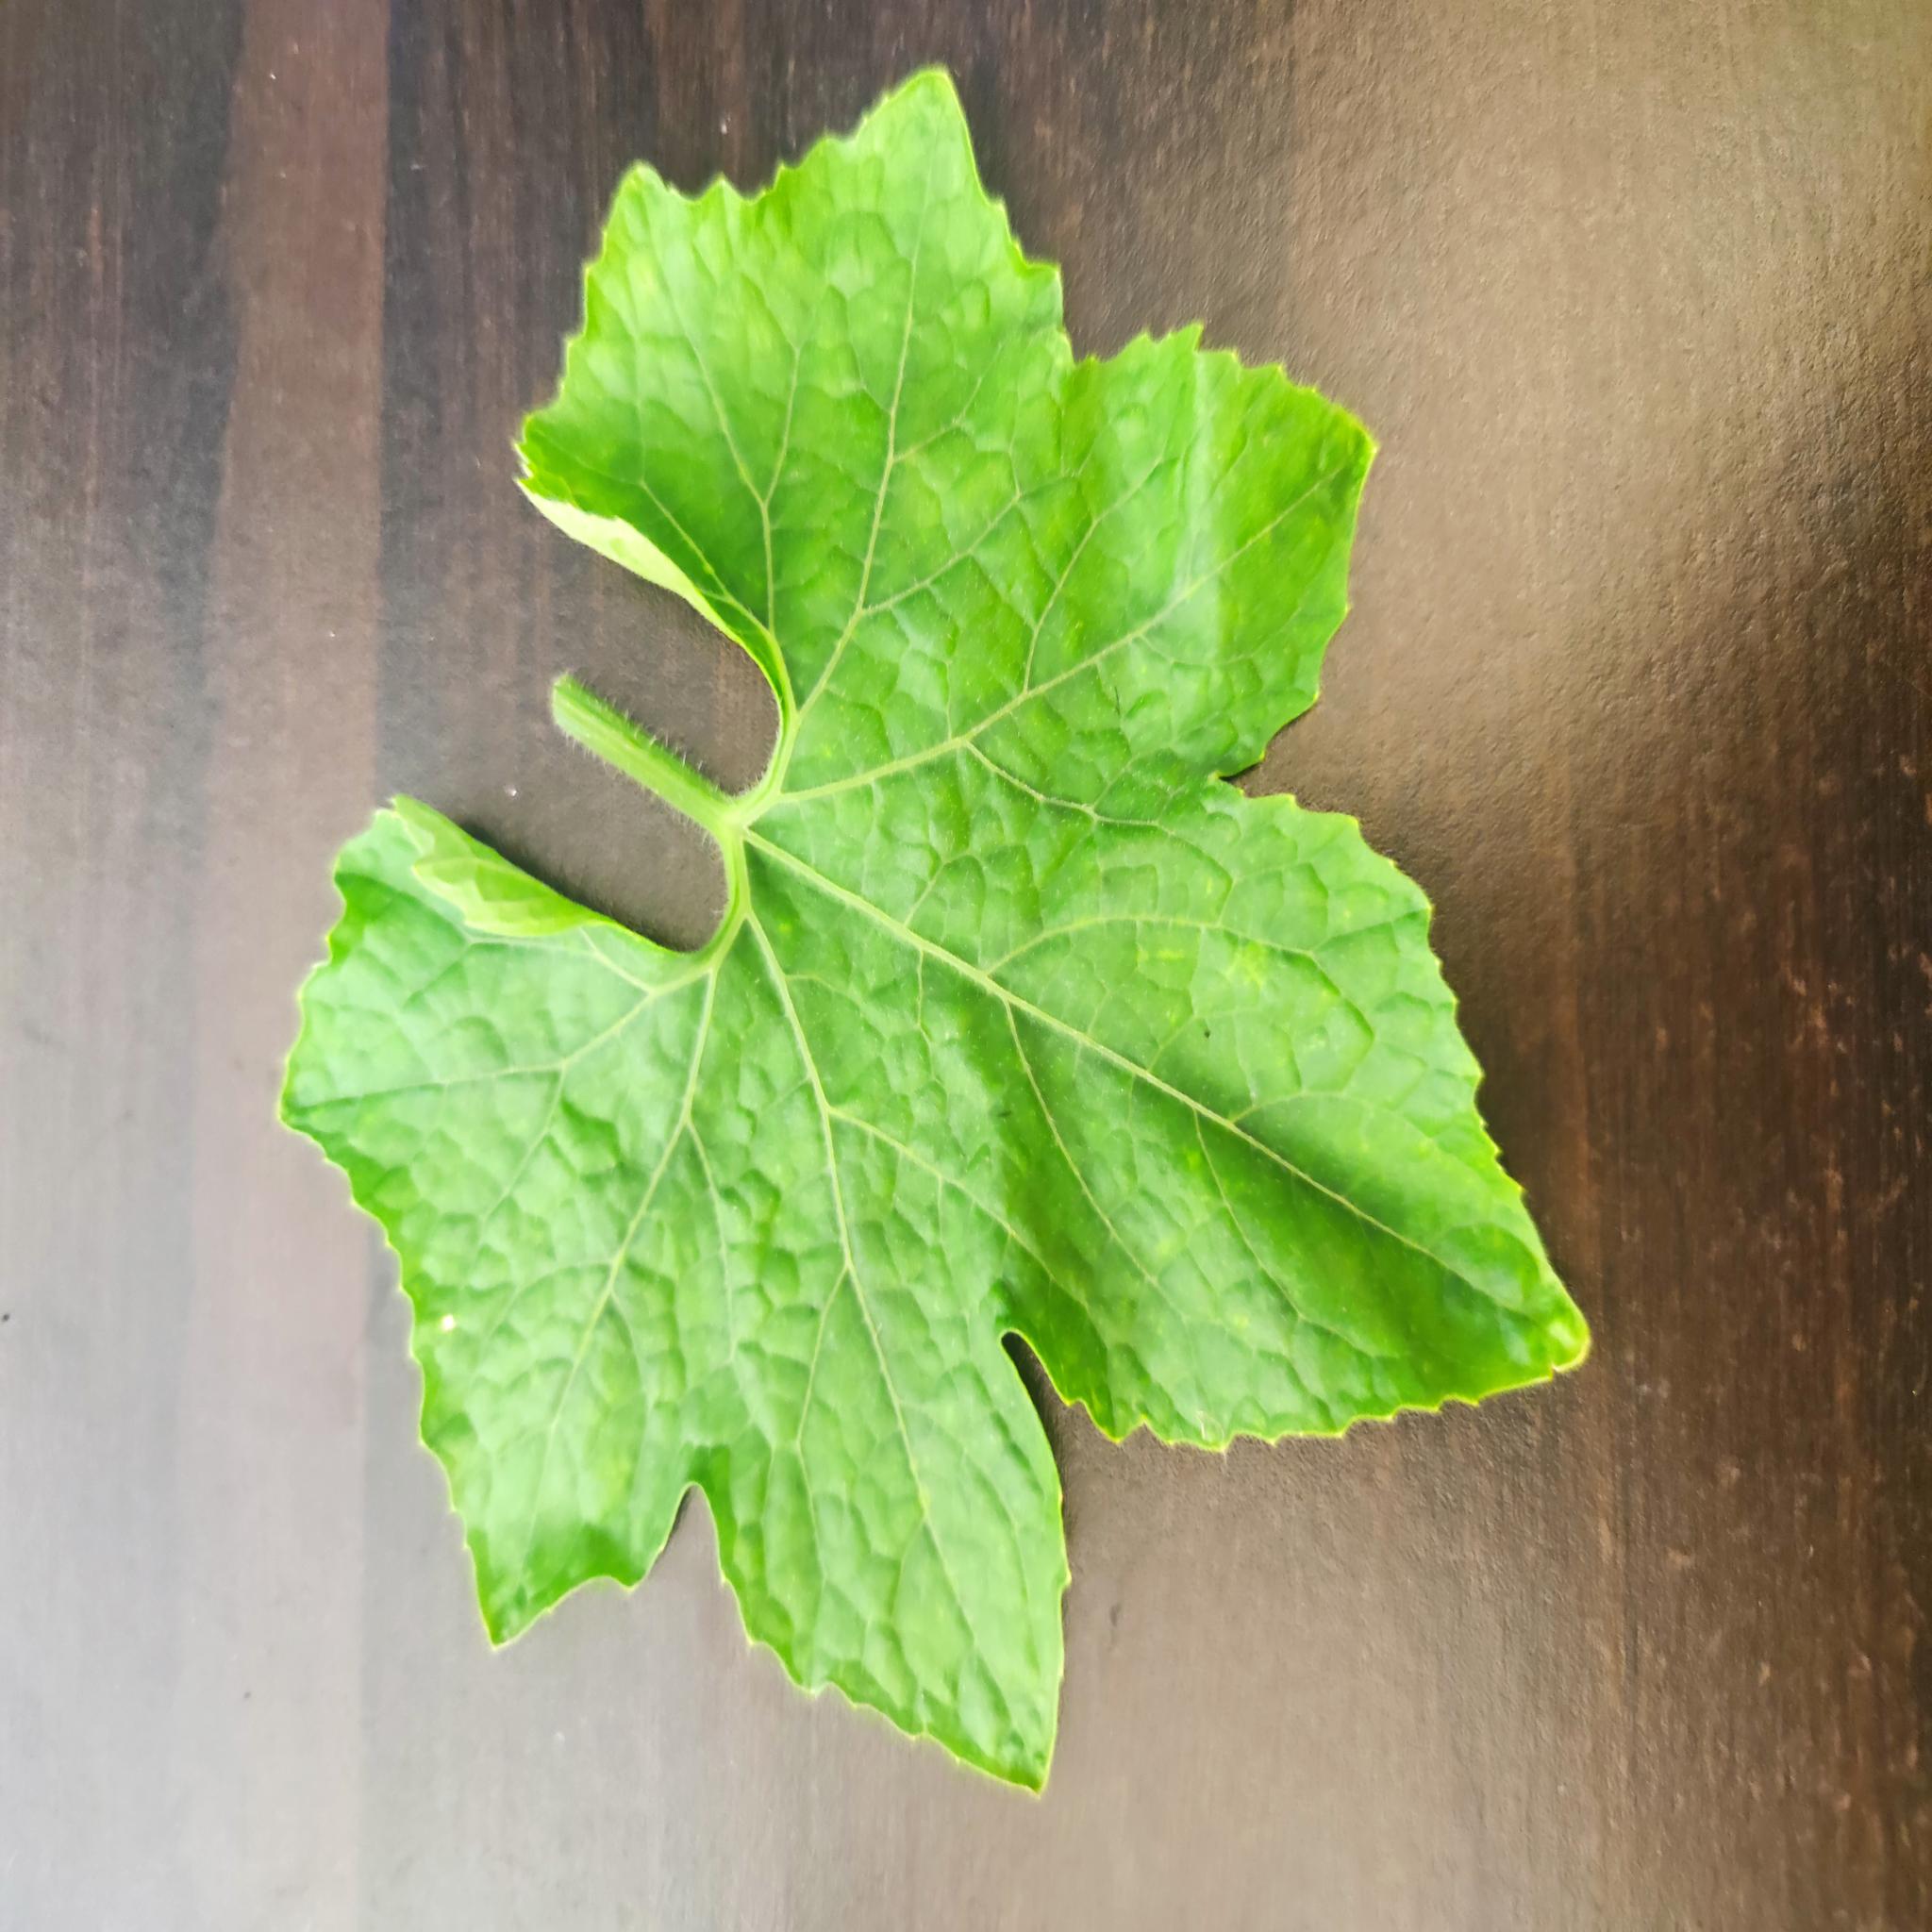
Label: Healthy